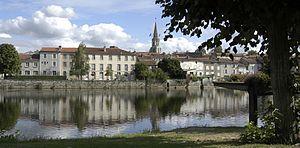
La Charente limousine ou Confolentais est une région naturelle de France située dans la région Nouvelle-Aquitaine. Elle correspond à la partie occidentale du Massif central, au nord-est du département de la Charente dont elle occupe presque un quart de la superficie.
La Vienne est une rivière française traversant les départements du même nom et une partie de la Creuse, de la Corrèze, de la Charente, ainsi que d'Indre-et-Loire. D'une longueur de 372 kilomètres, elle est l'un des principaux affluents de la Loire, avec l'Allier et le Cher, et le plus gros en termes de débit.